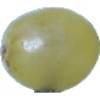
Label: Grape White 1